Mike Guerrero

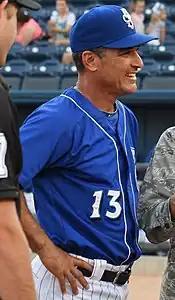
Guerrero with the Biloxi Shuckers in 2018

Miguel Alberto "Mike" Guerrero (born January 8, 1968) is a Dominican former Major League Baseball coach with the Milwaukee Brewers from 2014 to 2015 and a former minor league player in the Brewers and Kansas City Royals farm systems from 1987 to 1995. He managed in the Brewers organization from 2004 to 2022 before becoming a roving infield instructor in 2024.